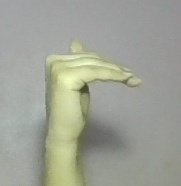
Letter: khaa